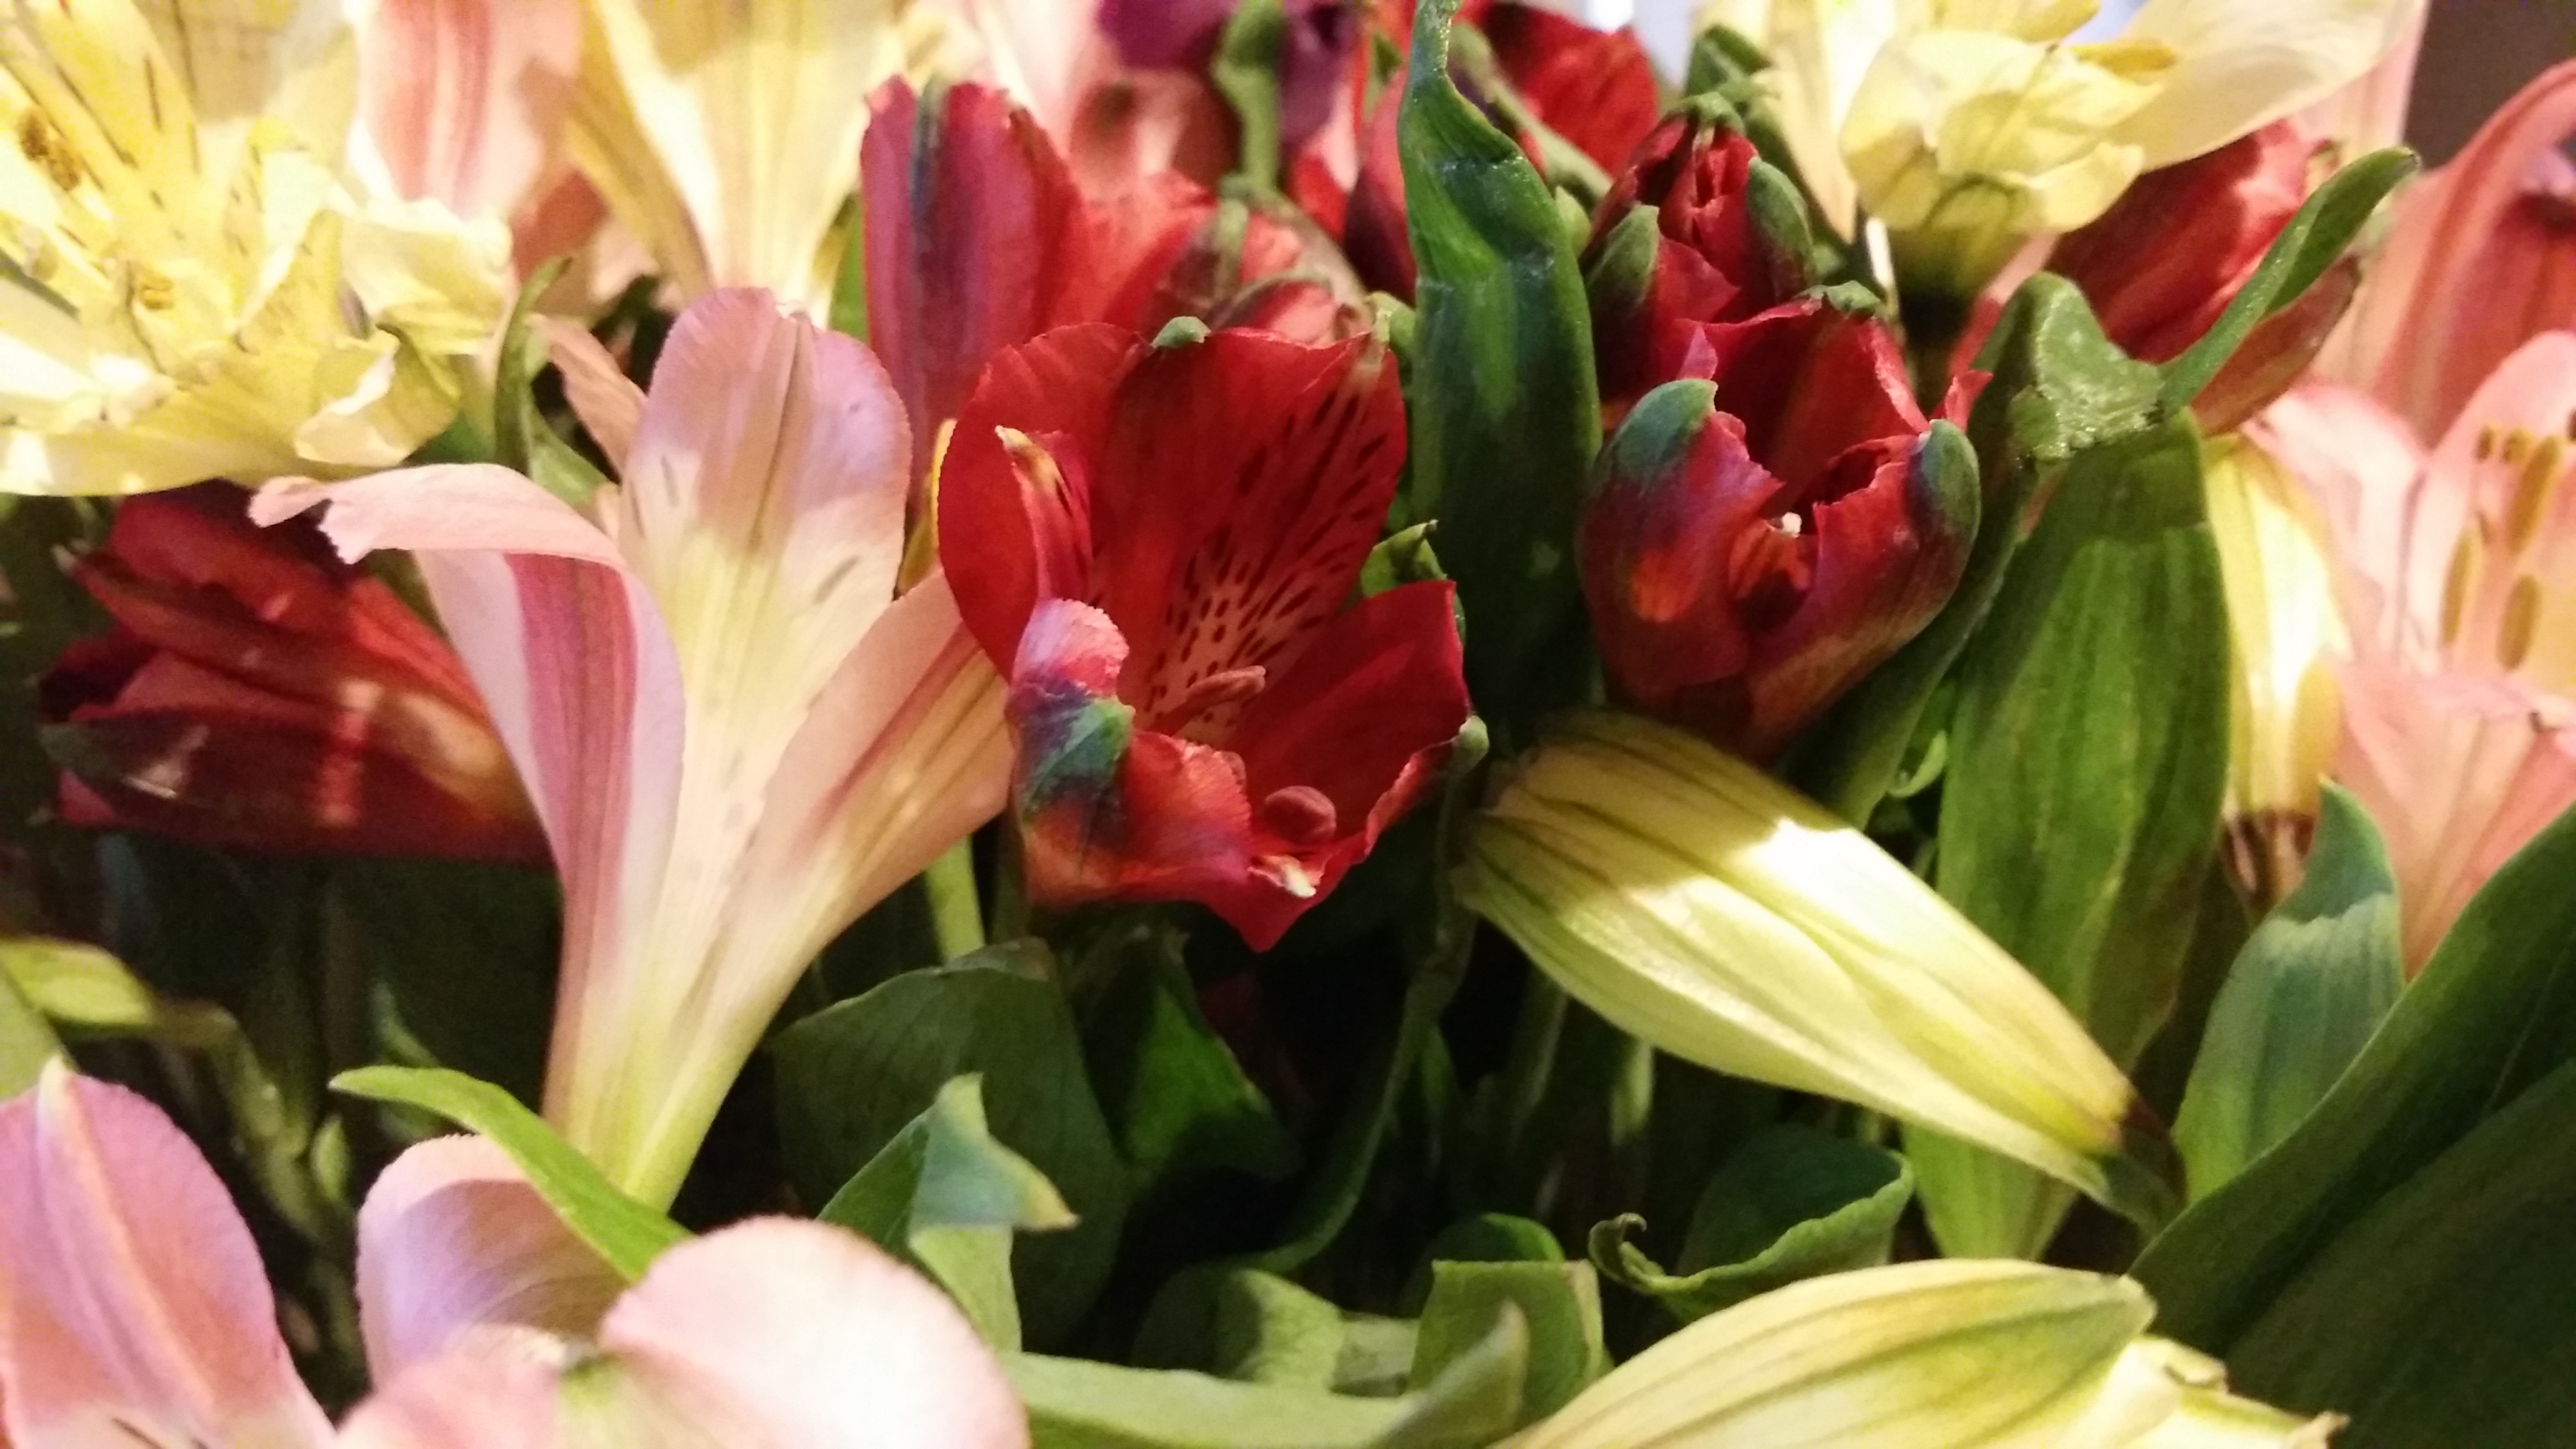
nature, plant, bunch, flower, petal, bouquet, green, yellow, outdoors, colors, lily, floristry, attractive, togetherness, daylily, flowering plant, cut flowers, floral design, peruvian lily, annual plant, flower arranging, alstroemeriaceae